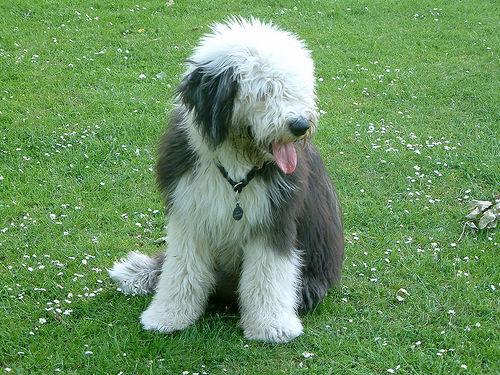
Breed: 257-n000108-Old_English_sheepdog